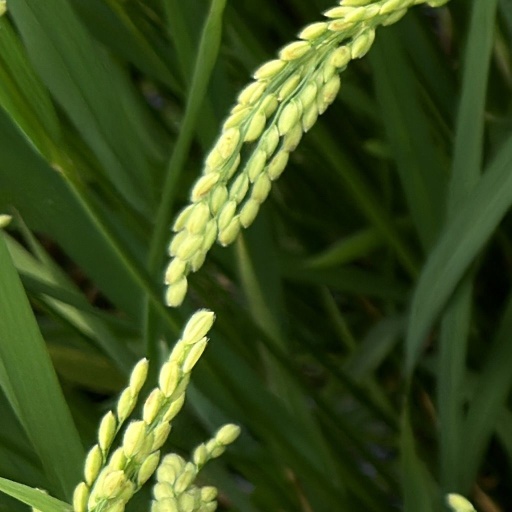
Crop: rice